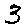
Label: 3